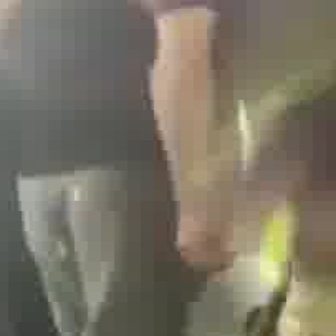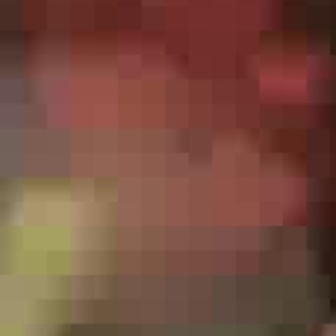
  Please identify the target specified by the bounding box [204,156,306,258] in the first image and locate it in the second image. Return the coordinates in [x_min,y_min,x_max,y_max] format.
Answer: [30,55,245,272]